Murfreesboro Cities Service Station

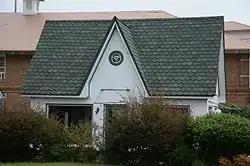

The Murfreesboro Cities Service Station is a historic automotive service station on Arkansas Highway 26, facing the northeast side of the town square in Murfreesboro, Arkansas. It is a simple single-story brick building with a cross-gable roof and modest English Revival styling. It was built in 1939 by A. P. Terrell, a local builder, using bricks from a building that had previously stood on the site. It was operated as a Cities Service (later Citgo) gas station into the 1980s, and was purchased by the Murfreesboro Community Foundation in 1989. The building plan for this structure is similar to that of other surviving Cities Service stations, including a station in Rison and another in Clinton.